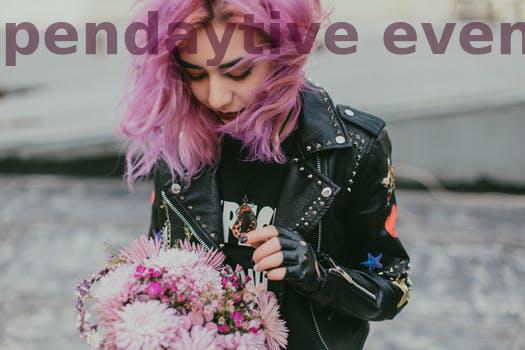
Label: Watermark